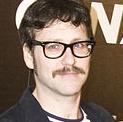
Age: 35